Reyan Daskalov

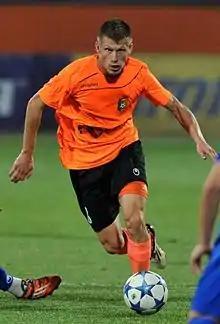
Daskalov playing for Litex II in 2015

Reyan Stiliyanov Daskalov (born 10 February 1995) is a Bulgarian professional footballer who plays as a defender or midfielder for Lokomotiv Sofia.